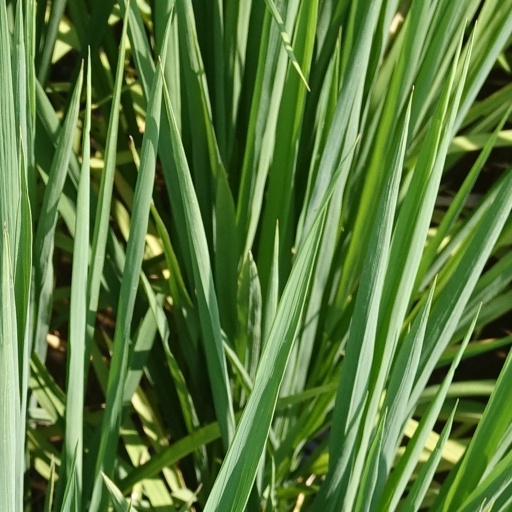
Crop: rice